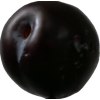
Label: plum